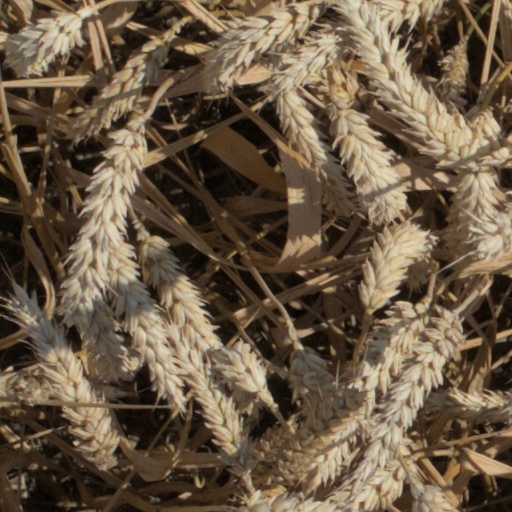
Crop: wheat